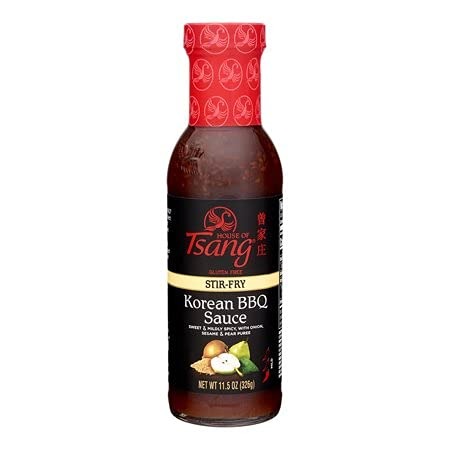
Item Name: House Of Tsang Sauce Korean Bbq, 11.5 oz
Bullet Point: Preservative free; lemon juice is used in place of citric acid
Value: 11.5
Unit: Ounce

Price: 20.3